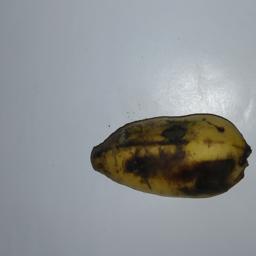
Banana variety: Champa Kola